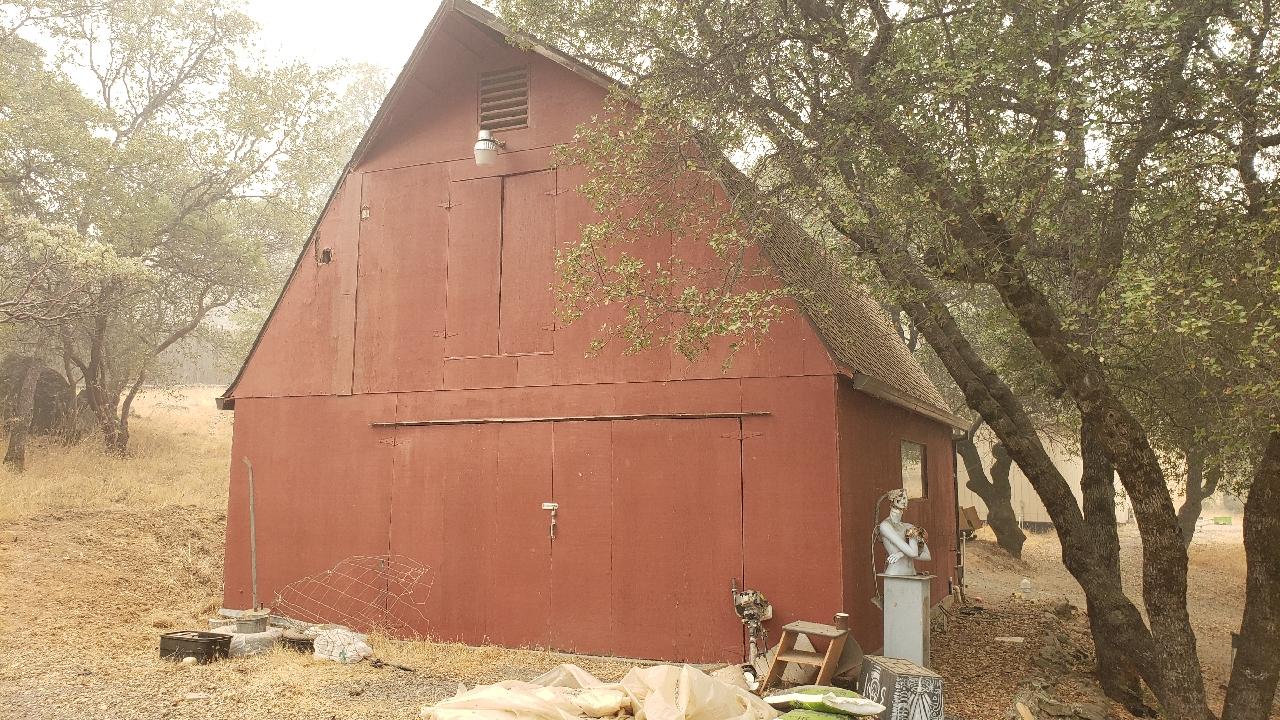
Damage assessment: no_damage